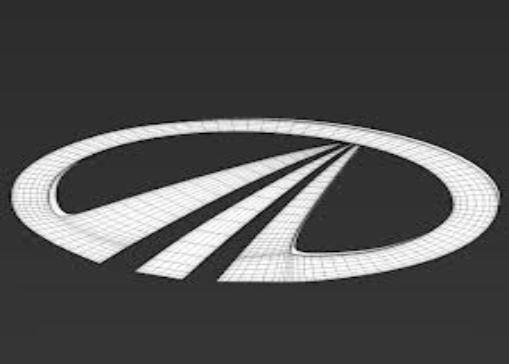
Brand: Mahindra-1
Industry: Transportation